Julia Gomes Fantasia

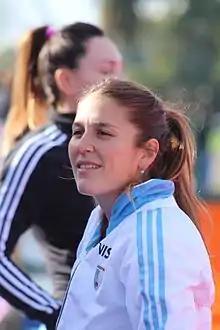

Julia Mailén Gomes Fantasia (born 30 April 1992) is an Argentine field hockey player.